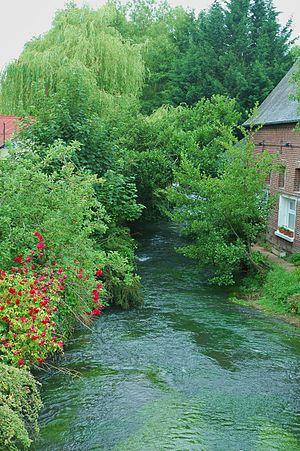
L'Eaulne près d'Envermeu
L'Eaulne est une rivière normande du pays de Bray et du Petit Caux, longue de 45,5 kilomètres, affluent de l'Arques. Au sein du réseau dendritique qui donne naissance à ce fleuve côtier, l'Eaulne se présente comme le cours d'eau le plus oriental. Sa vallée peu urbanisée, sauf dans sa partie aval, bénéficie d'un environnement préservé et, depuis peu, protégé.
Envermeu est une commune française située dans le département de la Seine-Maritime en région Normandie.